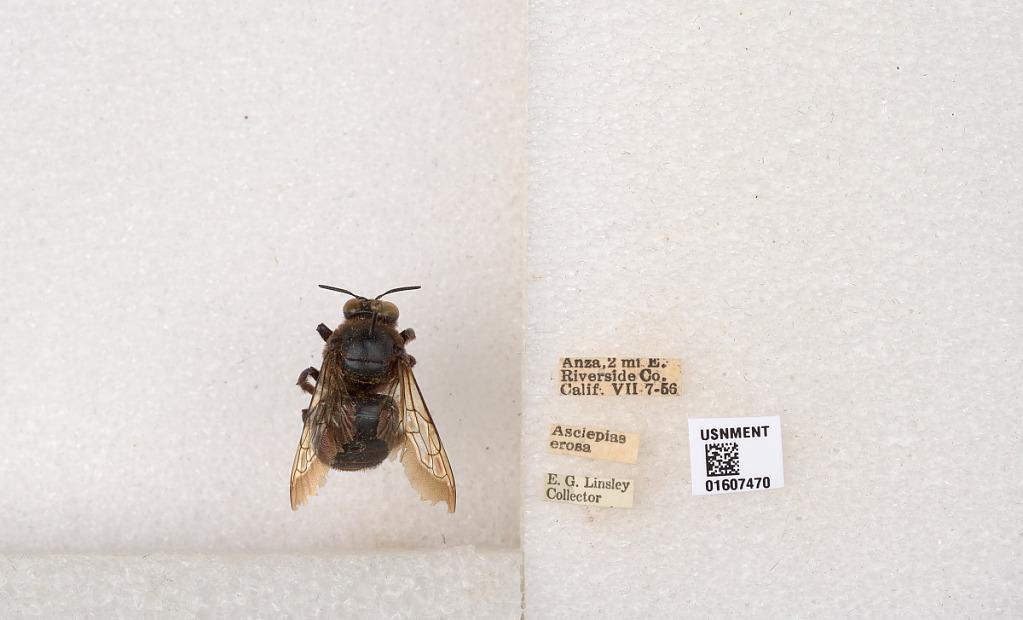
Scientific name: Xylocopa (Xylocopoides) californica diamesa Hurd
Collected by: E. Linsley
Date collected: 1956-7-7
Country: United States
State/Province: California
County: Riverside
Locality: Anza, 2 mi. E.
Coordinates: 33.5545, -116.635